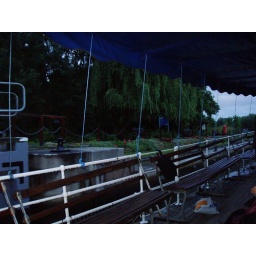
Another view from the boat. I'm standing in the middle of the boat looking to the stern and left.